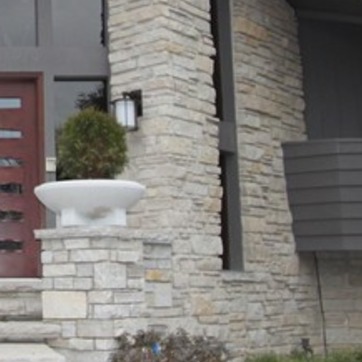
Material: brick